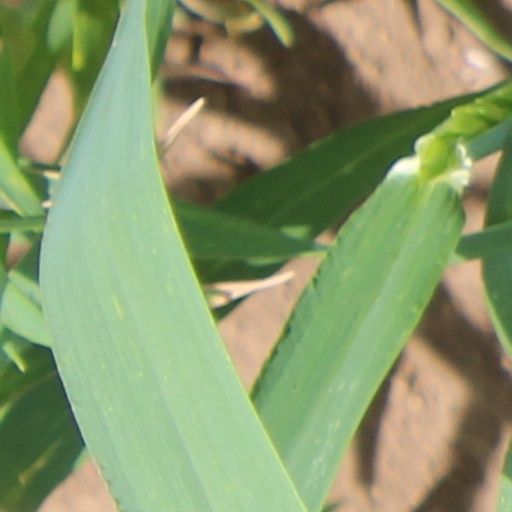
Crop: wheat